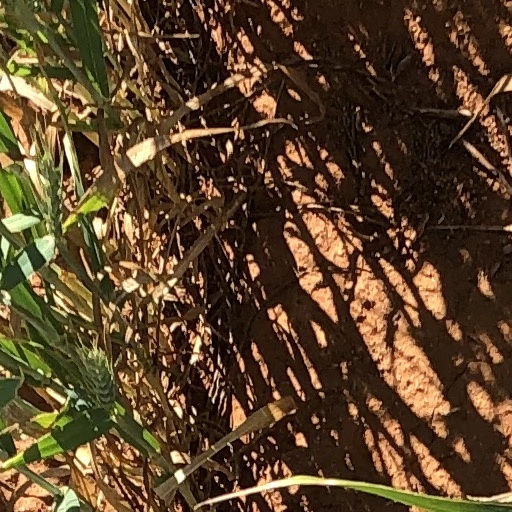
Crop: wheat